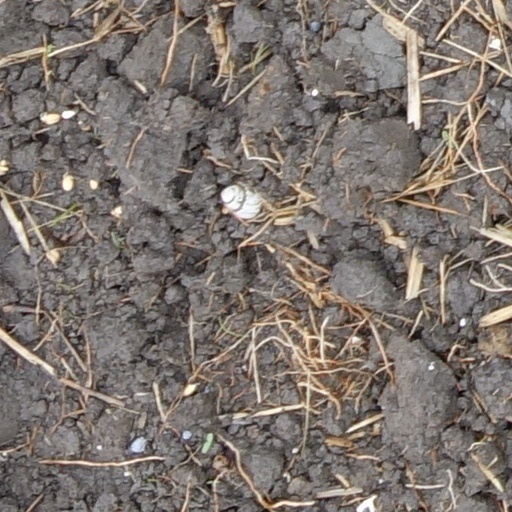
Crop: wheat